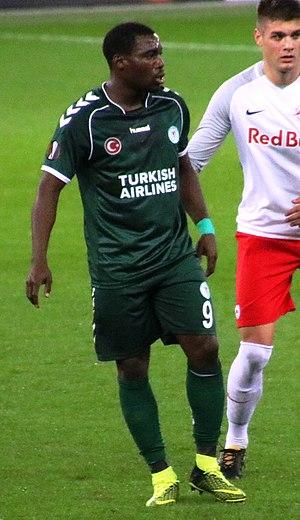
Malick Evouna, né le 28 novembre 1992, est un footballeur international gabonais. Il évolue au poste d'attaquant au CD Santa Clara.